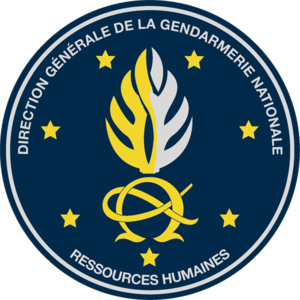
Écusson du service Ressources Humaine de la Direction générale de la Gendarmerie nationale (DGGN)
La direction générale de la Gendarmerie nationale est une direction générale du ministère de l'Intérieur français, qui assure l'encadrement d'ensemble de la Gendarmerie nationale.
La direction du personnel militaire de la Gendarmerie nationale est une des directions de la direction générale de la Gendarmerie nationale, aux côtés de la direction des opérations et de l'emploi, et de la direction des soutiens et des finances. La DPMGN a pour mission d'élaborer et de conduire, dans une dimension interministérielle, la politique des ressources humaines de la gendarmerie nationale. Elle est à ce titre chargée d'assurer le recrutement, la formation, la gestion ainsi que l'accompagnement statutaire et social du personnel militaire de la gendarmerie nationale. Dans ces domaines, elle connaît de toutes les questions d'ordre juridique qui intéressent ces personnels ainsi que celles relatives aux effectifs et à la solde.